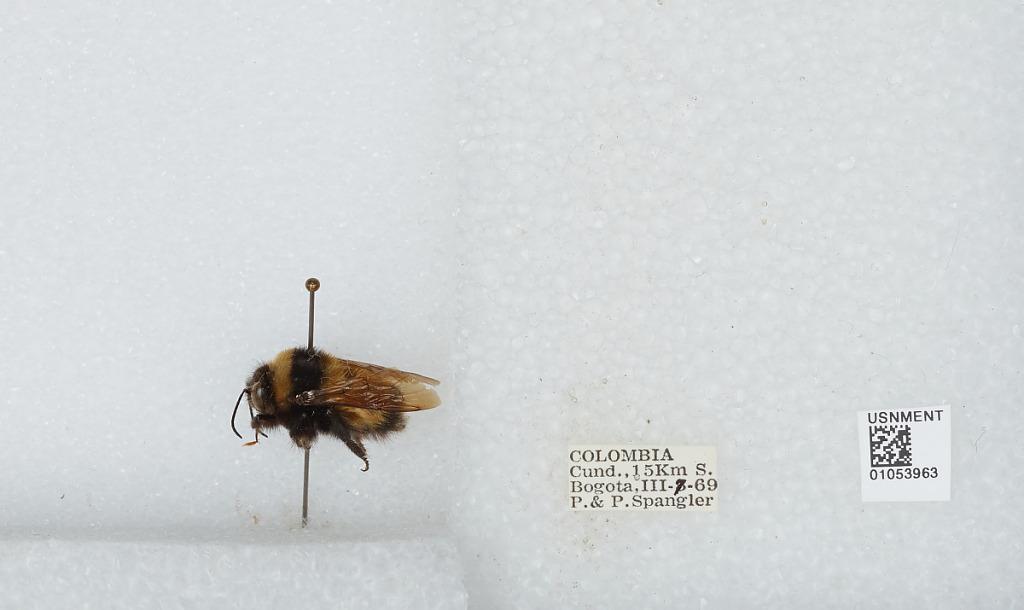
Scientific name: Bombus sp.
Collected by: P. Spangler & P. Spangler
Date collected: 1969-3-7
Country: Colombia
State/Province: Cundinamarca
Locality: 15 km South Bogot?í